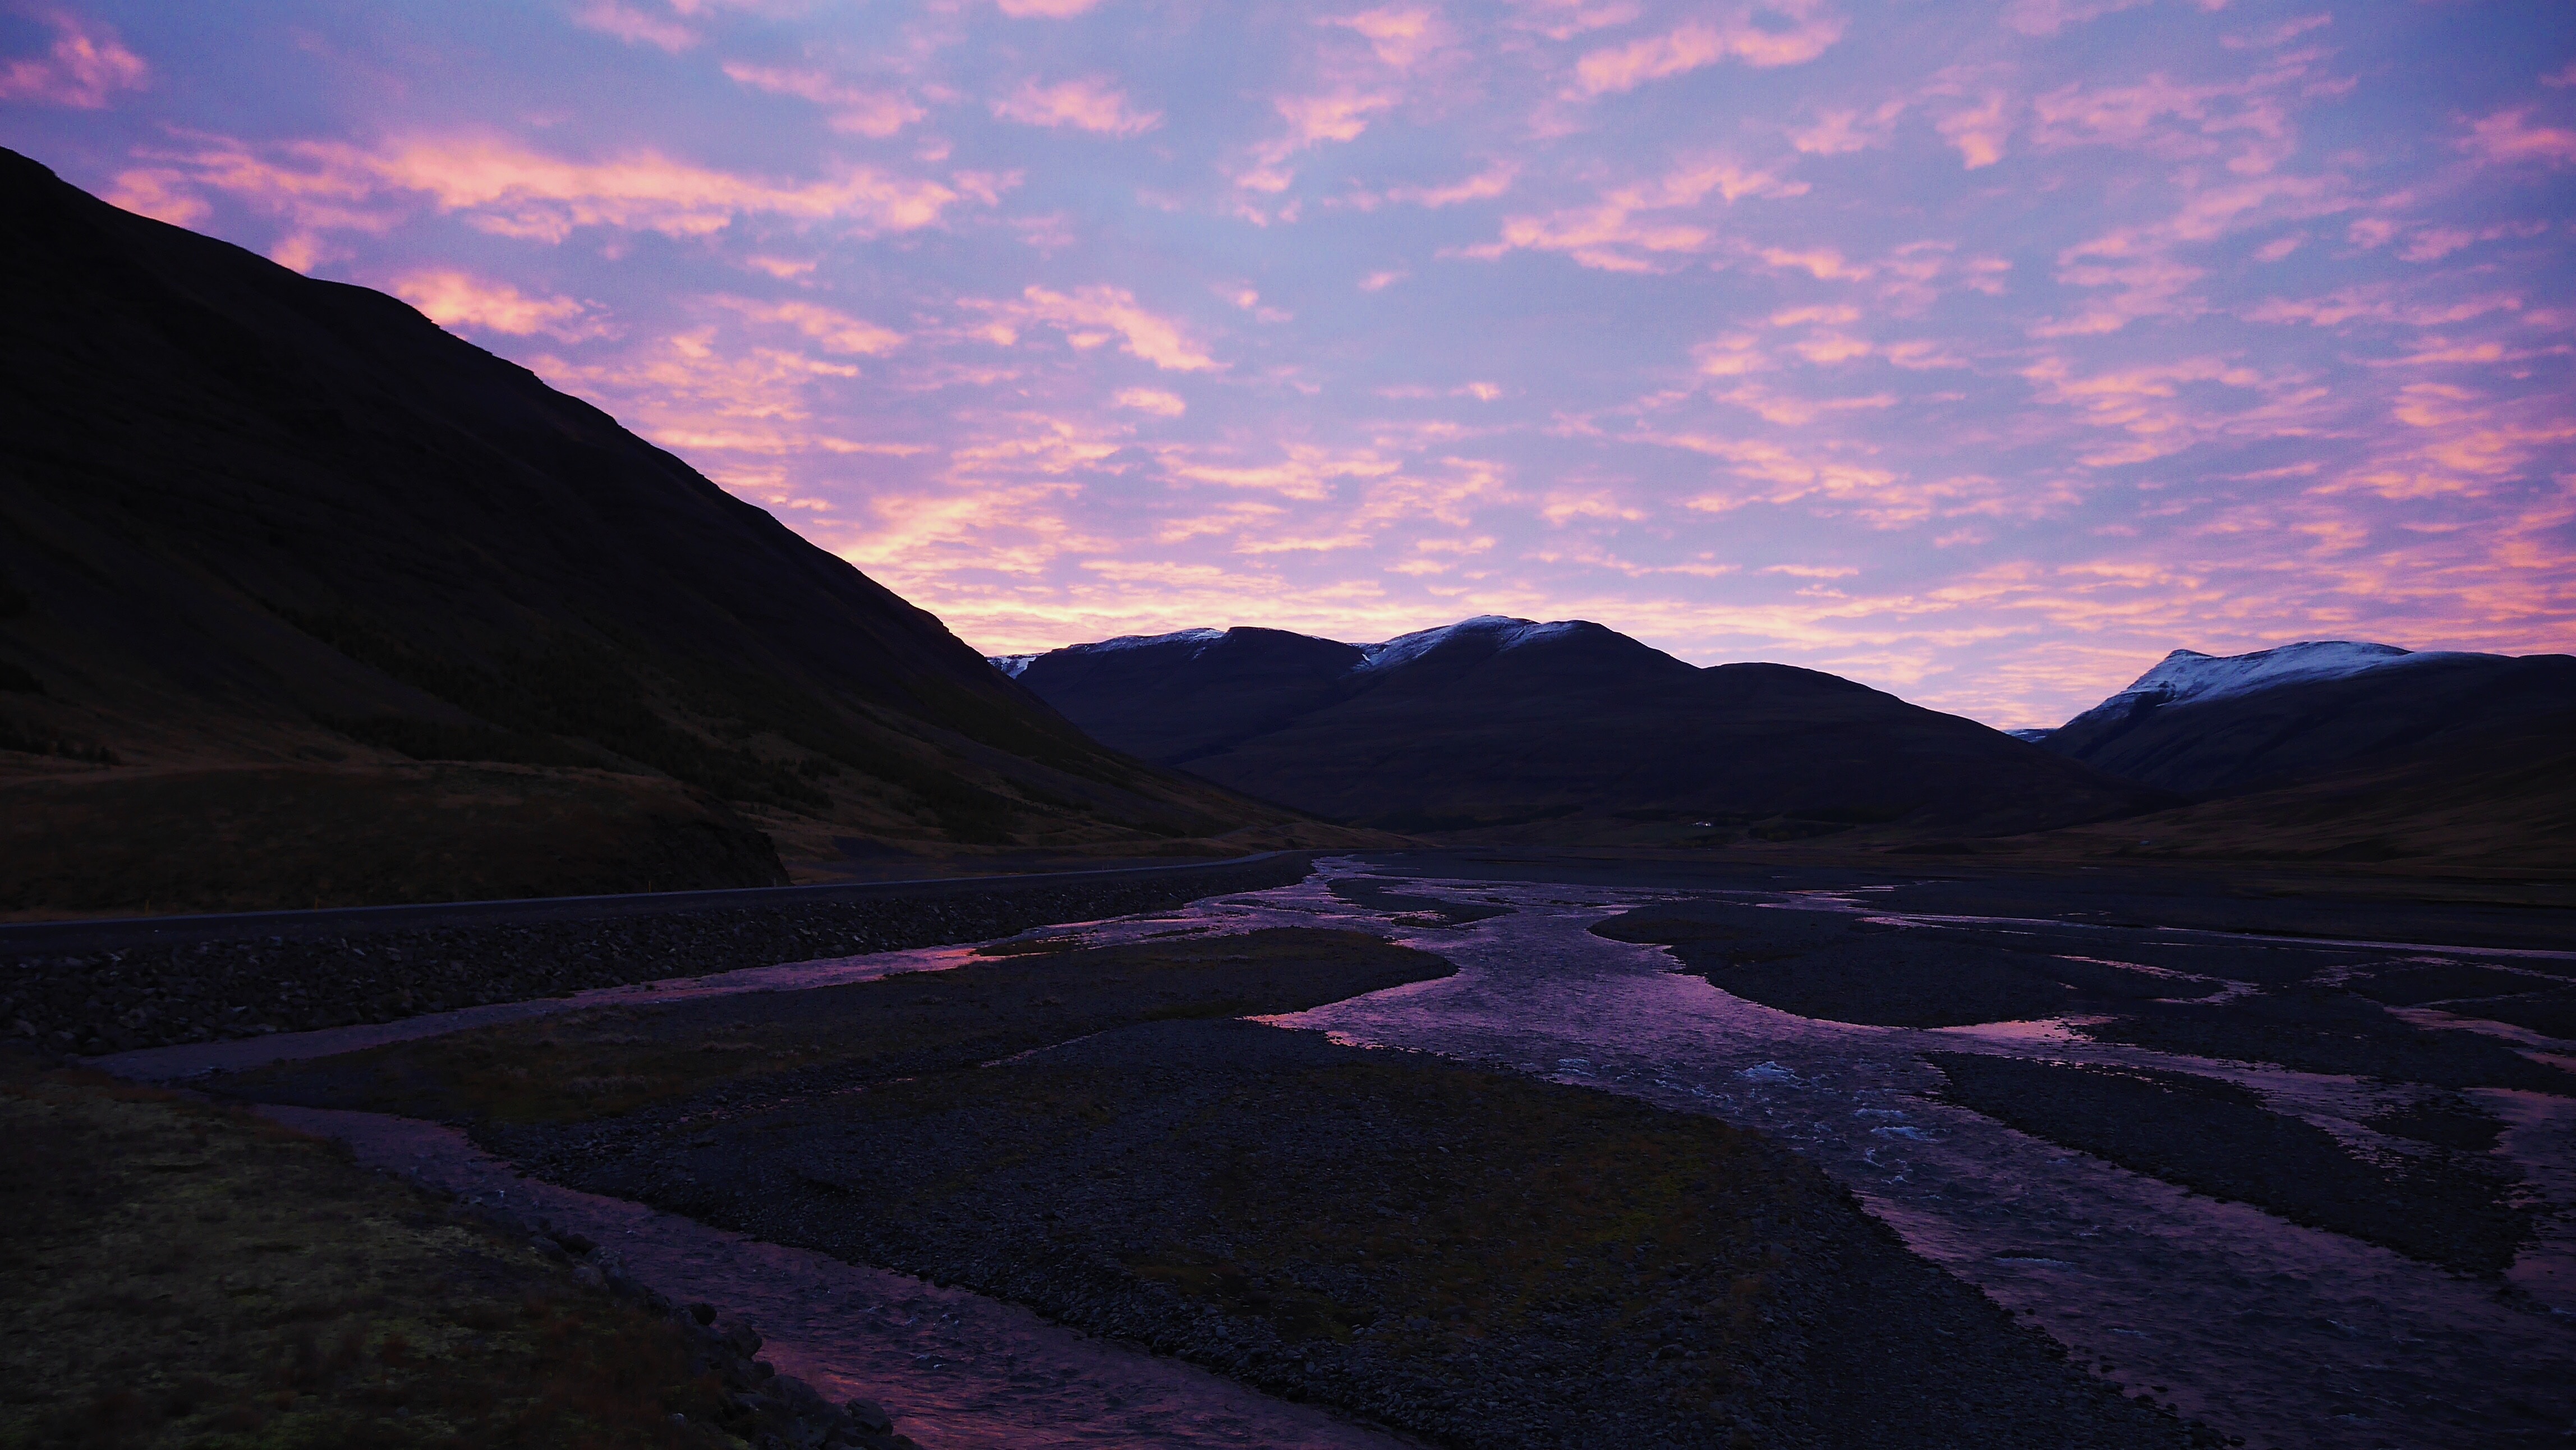
landscape, nature, rock, wilderness, mountain, cloud, sky, sunrise, sunset, morning, hill, lake, dawn, valley, mountain range, dusk, evening, reflection, badlands, plateau, fell, loch, landform, geographical feature, mountainous landforms